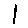
Label: 1